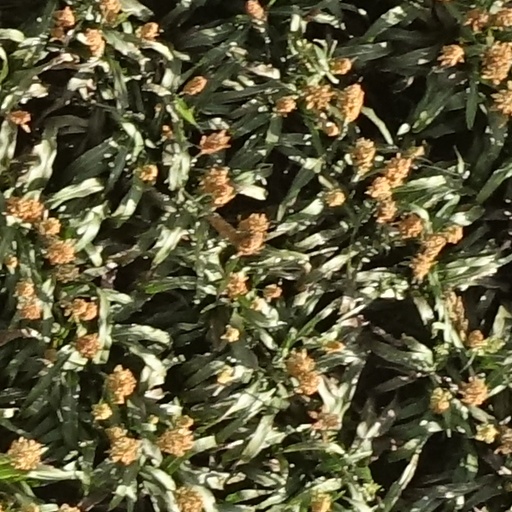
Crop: sorghum